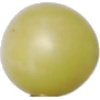
Label: Grape White 2